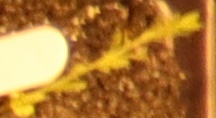
Label: Flax